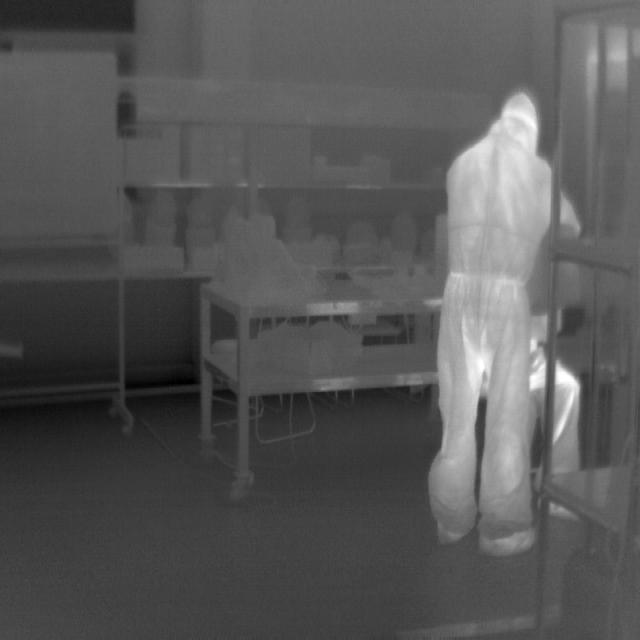
Detected objects:
label: person